794 Naval Air Squadron

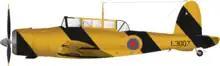
Blackburn Skua in target tug markings

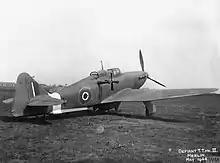
Boulton Paul Defiant TT Mk III target tug

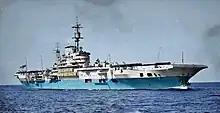
underway in 1946, around the time 794 NAS was embarked

794 Naval Air Squadron operated from a number of naval air stations of the Royal Navy in the UK and was embarked in a couple of Royal Navy fleet aircraft carriers: